Reel-to-reel audio tape recording

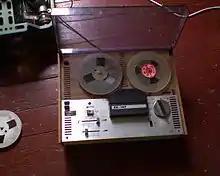
Unitra ZK-147, a vintage Polish-made reel-to-reel tape recorder

The reel-to-reel format was used in the first magnetic recording systems, wire recording and then in the earliest tape recorders, including the pioneering German-British Blattnerphone (1928) machines which used steel tape, and the German Magnetophon machines of the 1930s. Originally, this format had no name, since all forms of magnetic tape recorders used it. The name arose only with the need to distinguish it from the several kinds of tape cartridges or cassettes such as the Fidelipac endless loop cartridge developed for radio station commercials and spot announcements in 1954, the RCA tape cartridge, developed in 1958 for home use, and the Compact Cassette developed by Philips in 1963, originally for dictation.